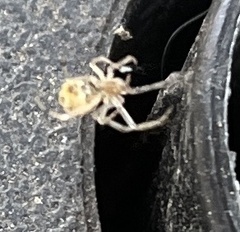
Species: Parasteatoda_tepidariorum